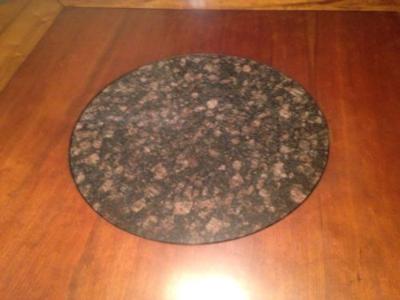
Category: table